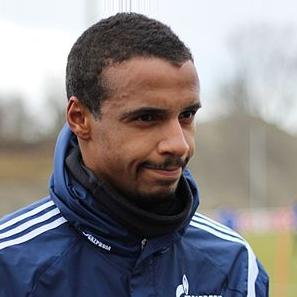
Age: 23